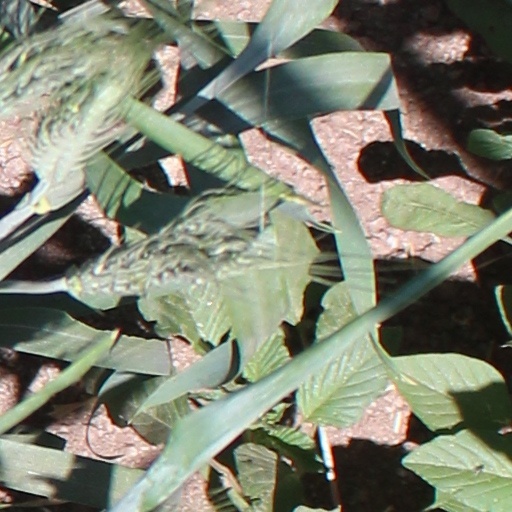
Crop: wheat